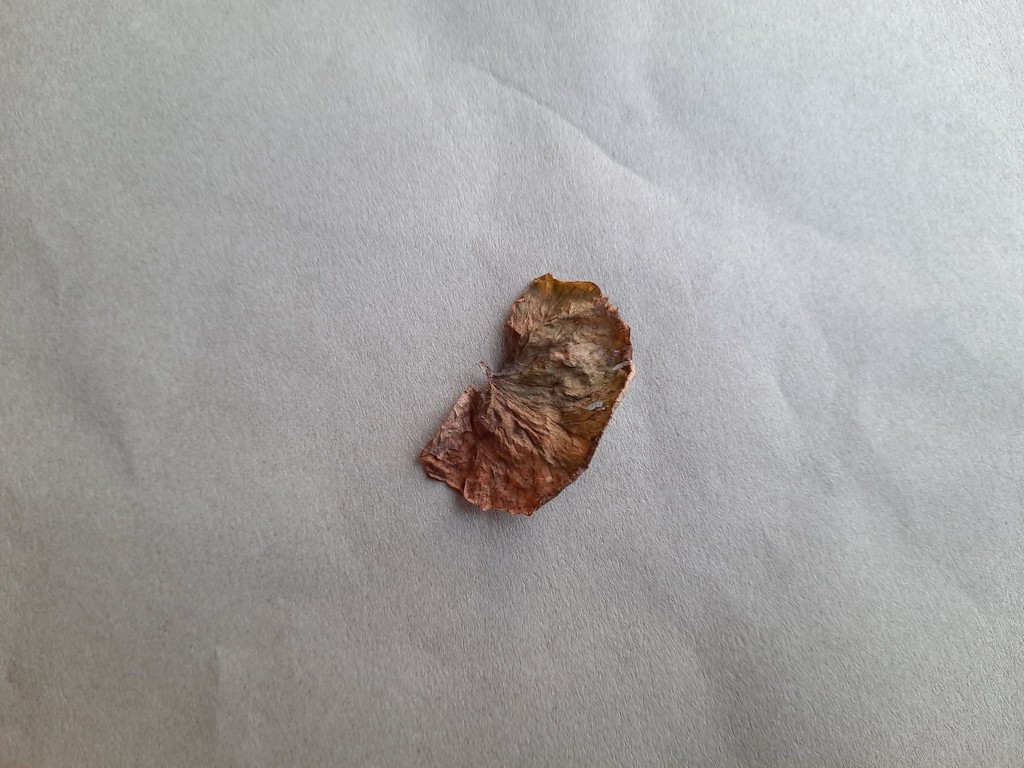
Label: Dried